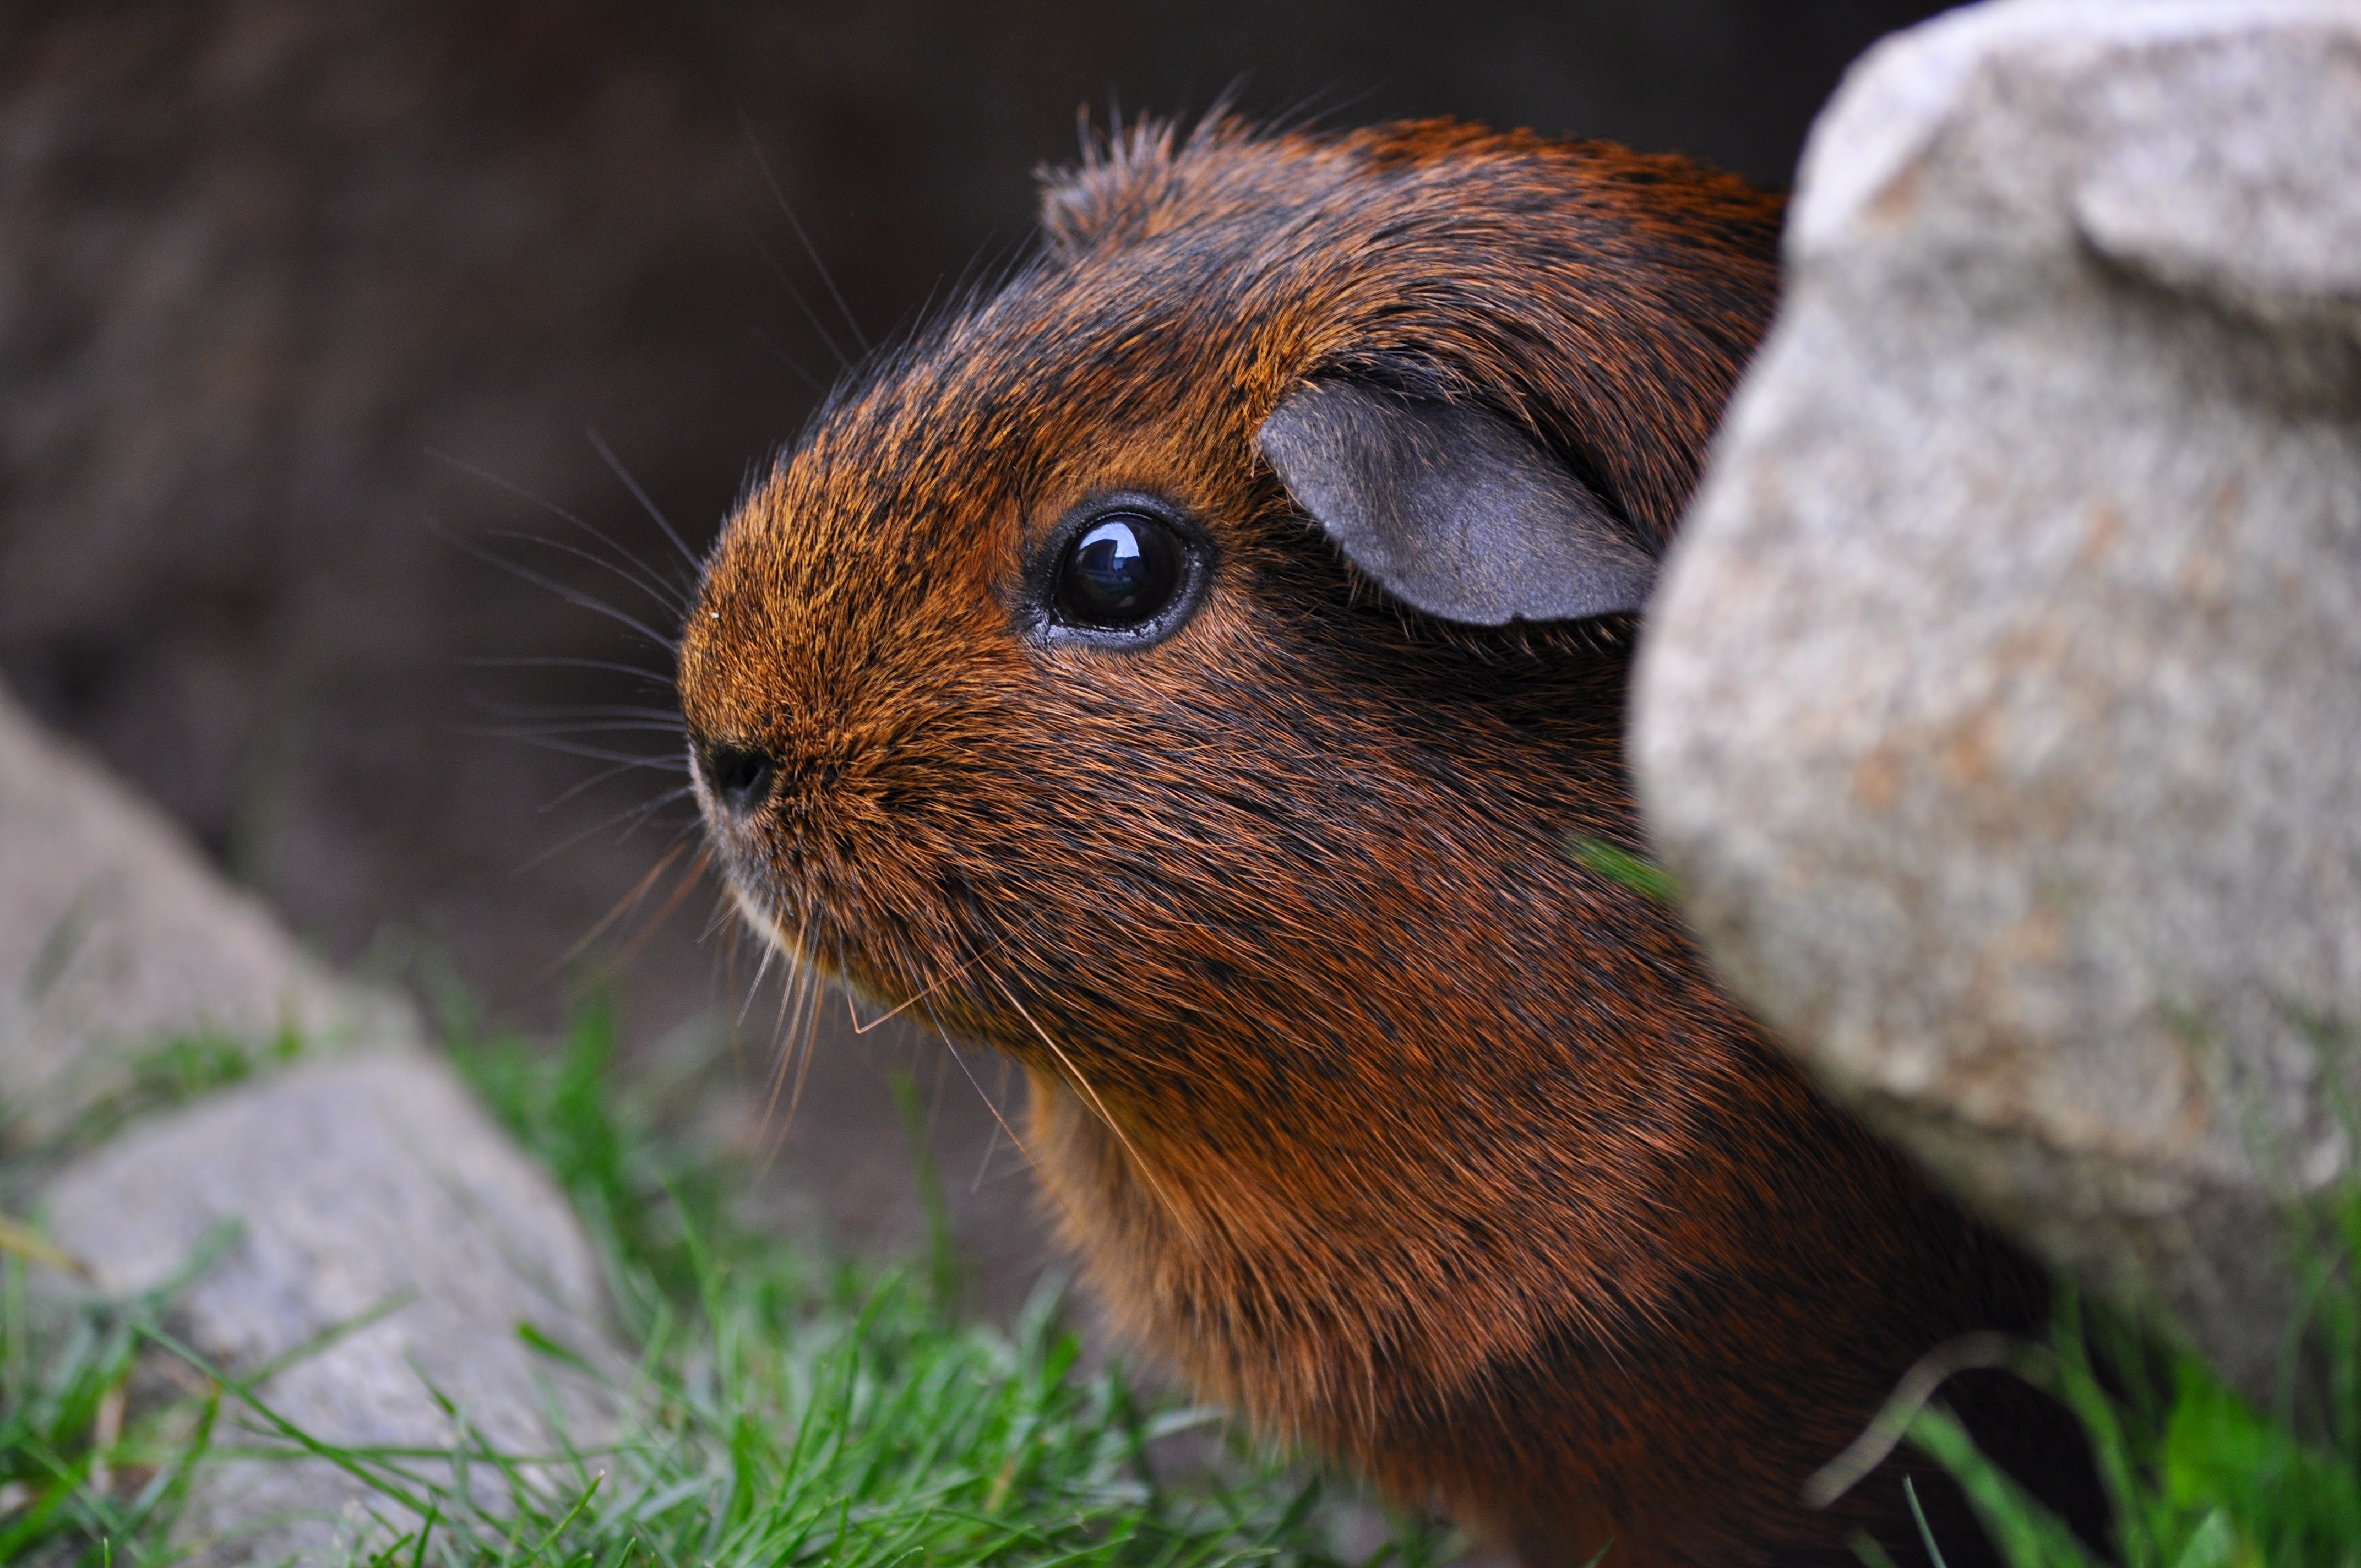
nature, grass, cute, wildlife, fur, mammal, squirrel, rodent, fauna, guinea pig, close up, eyes, whiskers, vertebrate, smooth hair, domestic rabbit, gold agouti